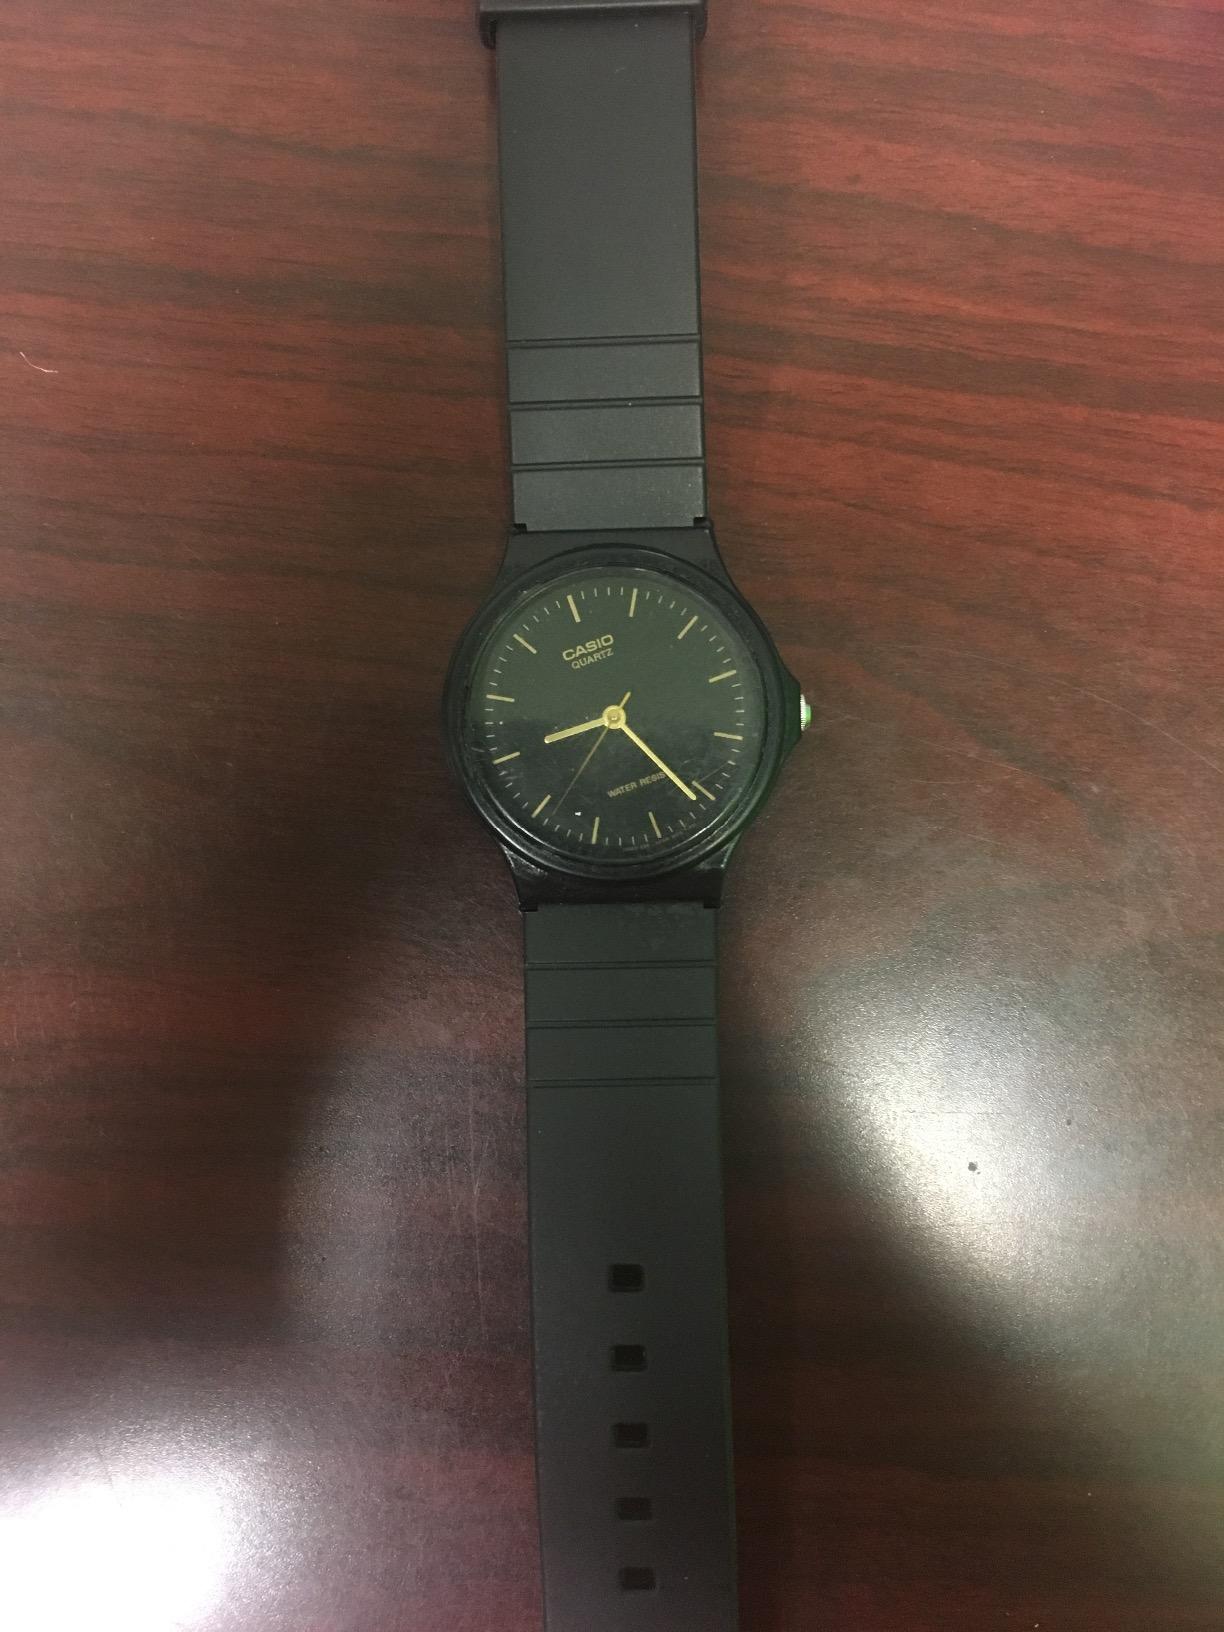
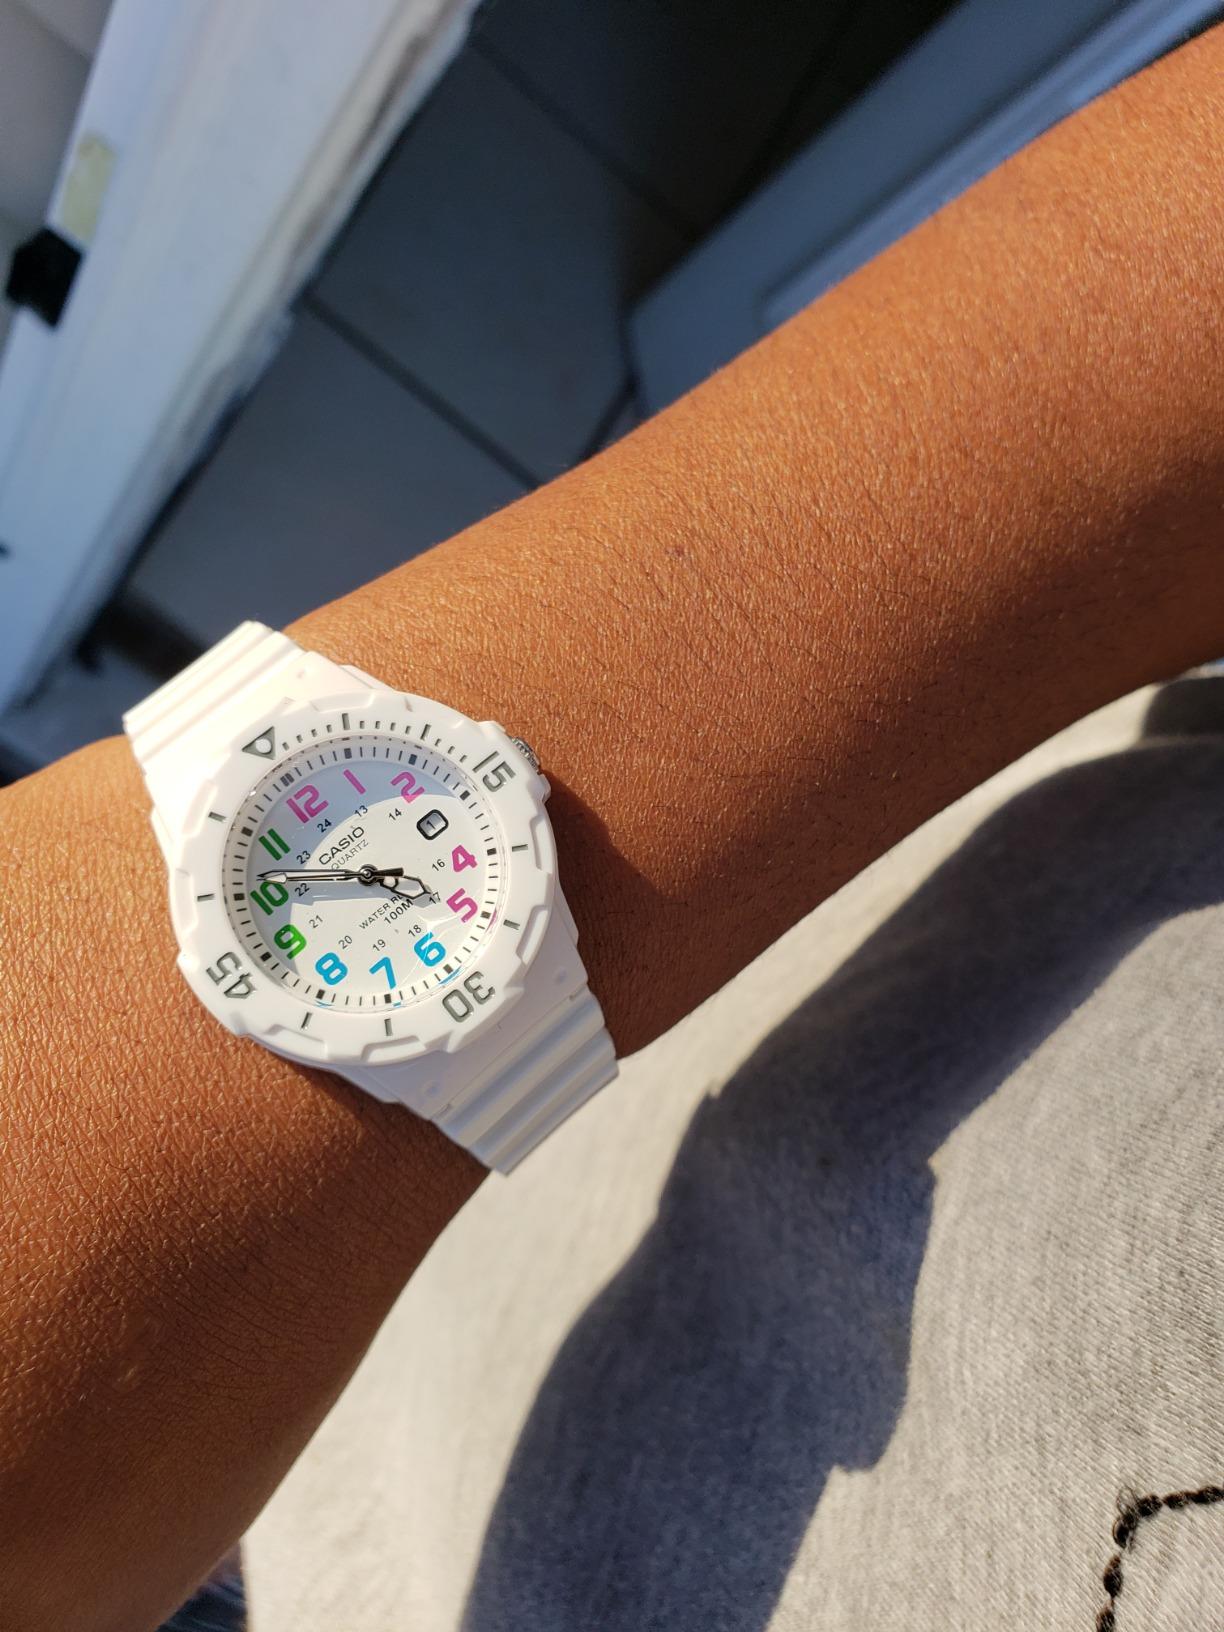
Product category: accessories_watch
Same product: no